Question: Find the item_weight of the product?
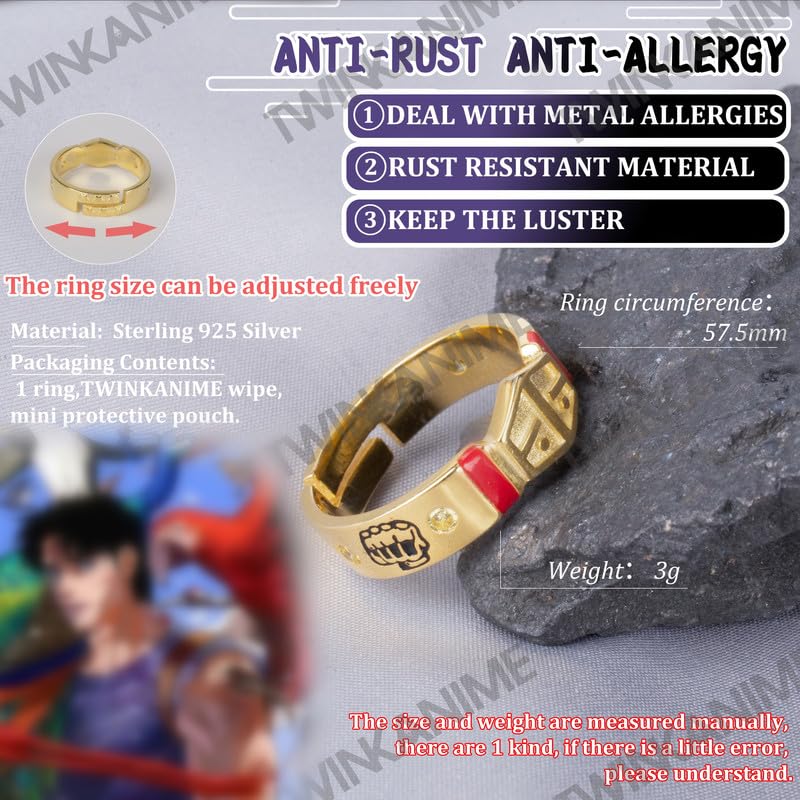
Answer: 3.0 gram